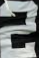
Number: 2